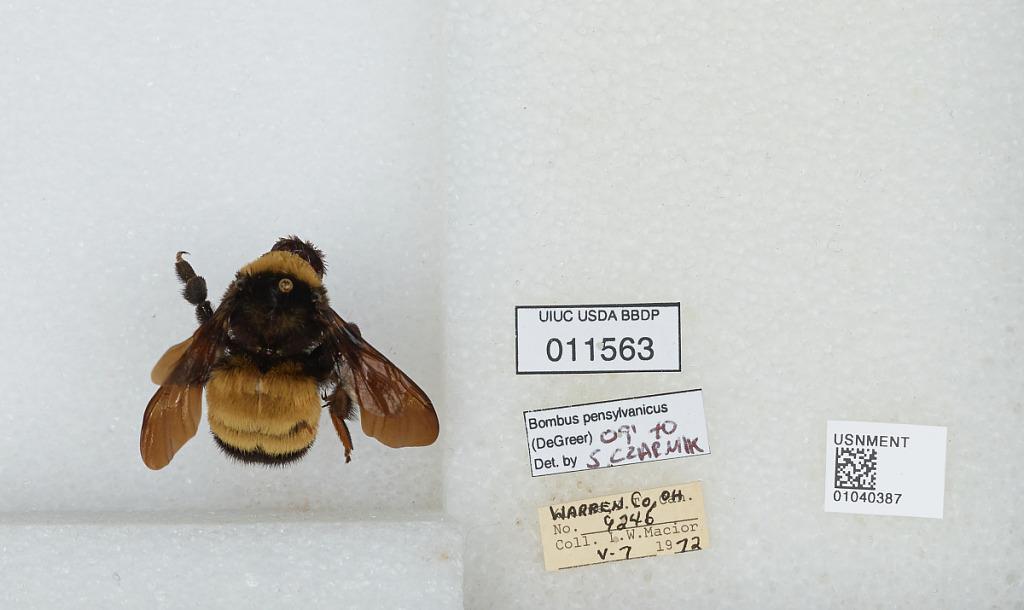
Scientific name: Bombus (Fervidobombus) pensylvanicus pensylvanicus (De Geer)
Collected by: L. Macior
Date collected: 1972-5-7
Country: United States
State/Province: Ohio
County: Warren
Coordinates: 39.4242, -84.1856
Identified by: Czarnik, S.